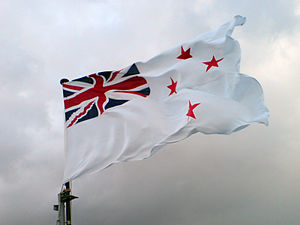
Royal New Zealand Navy
Royal New Zealand Navy er den maritime del af New Zealand Defence Force. Flåden består af tolv skibe og fem maritime helikoptere.